Kaleido Star

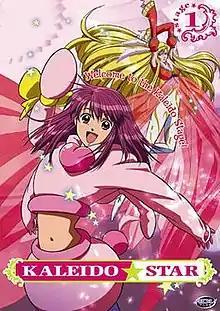
Volume 1 DVD cover (US release)

is a Japanese anime television series produced by Gonzo. The series was created by Junichi Sato, who also directed the first season, and written by Reiko Yoshida. "Kaleido Star: New Wings" was directed by Yoshimasa Hiraike. Three original video animations have been produced, as well as a manga series and a novel. The series follows Sora Naegino, a young Japanese girl, who travels to the United States to fulfill her dream of performing at the world-famous Kaleido Stage.